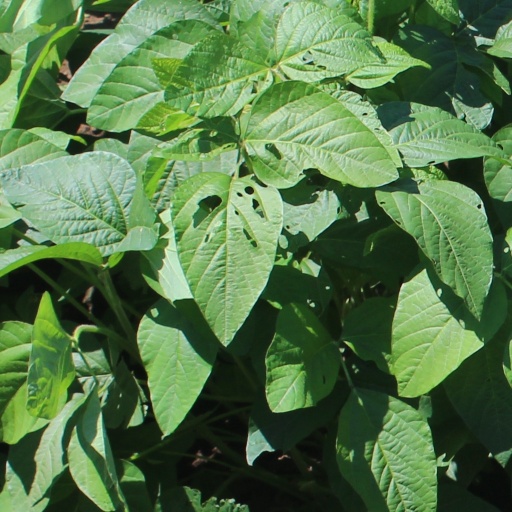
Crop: soybean